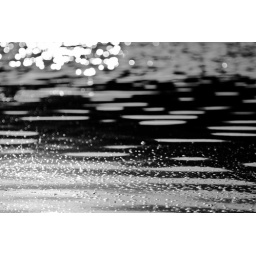
shiny waves in black and white